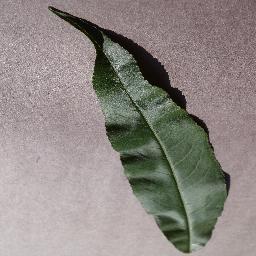
Label: Peach___healthy